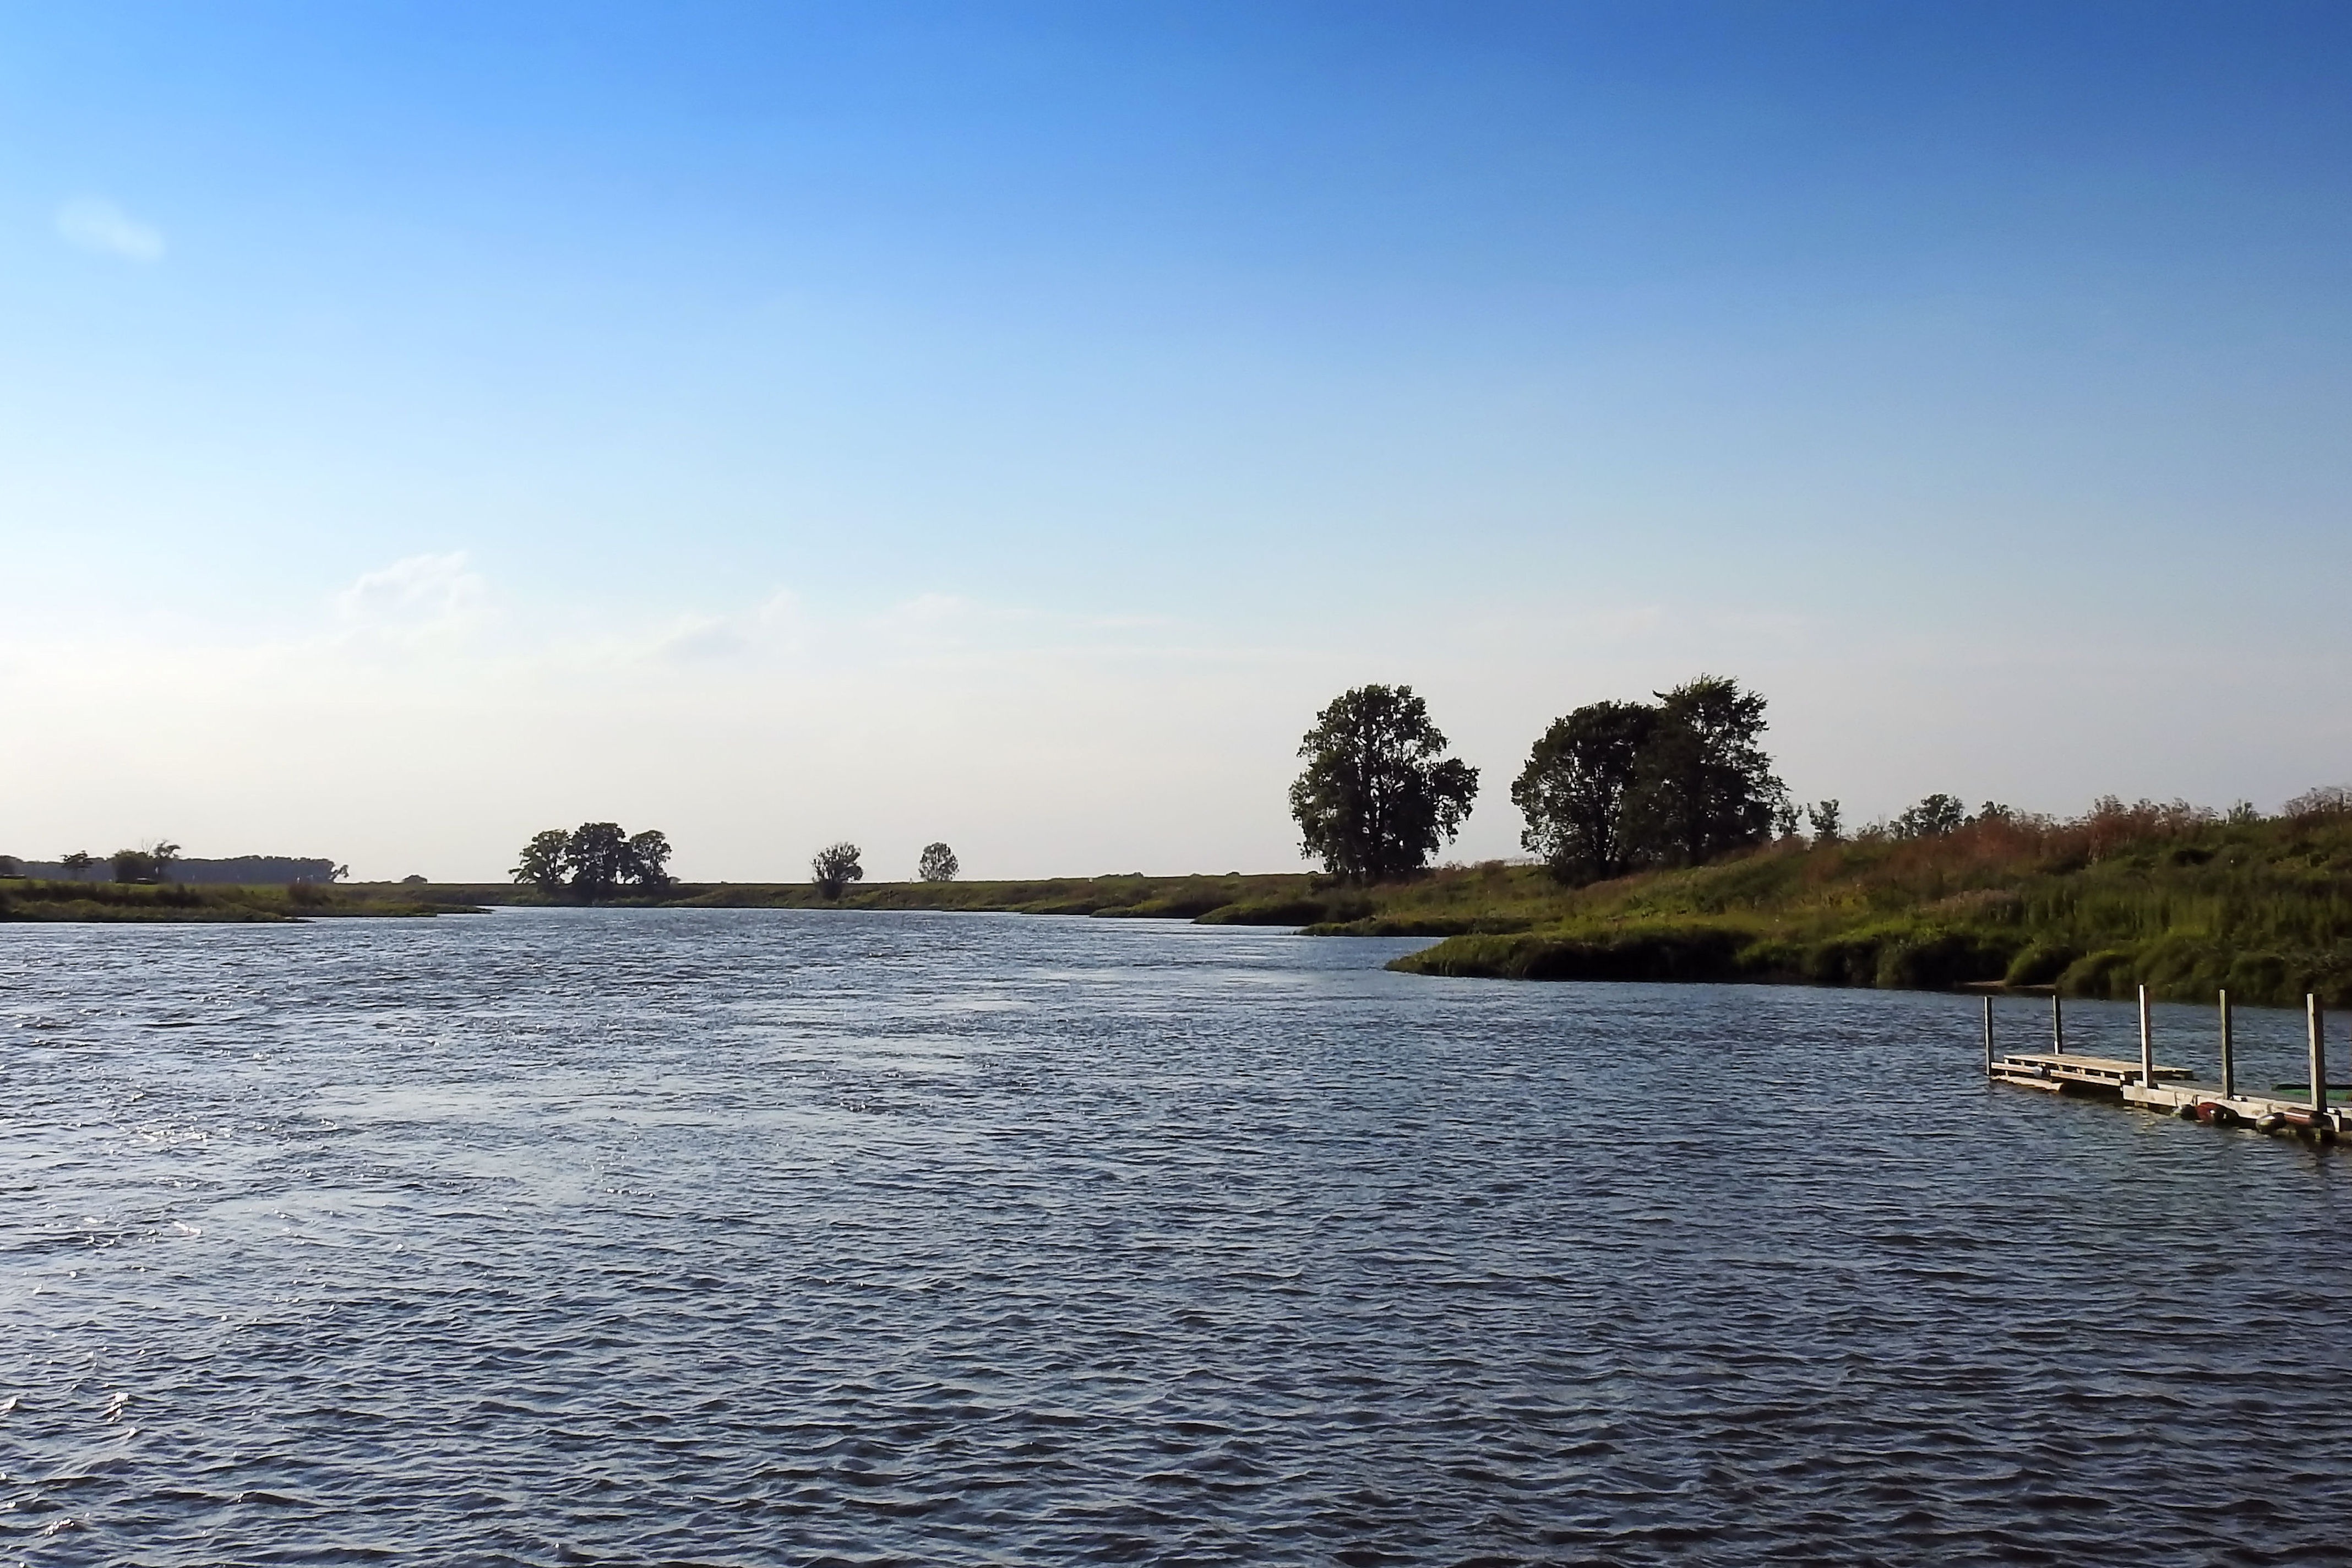
landscape, sea, water, nature, horizon, boat, morning, shore, lake, river, reflection, vehicle, bay, reservoir, waterway, body of water, bank, boating, elbe